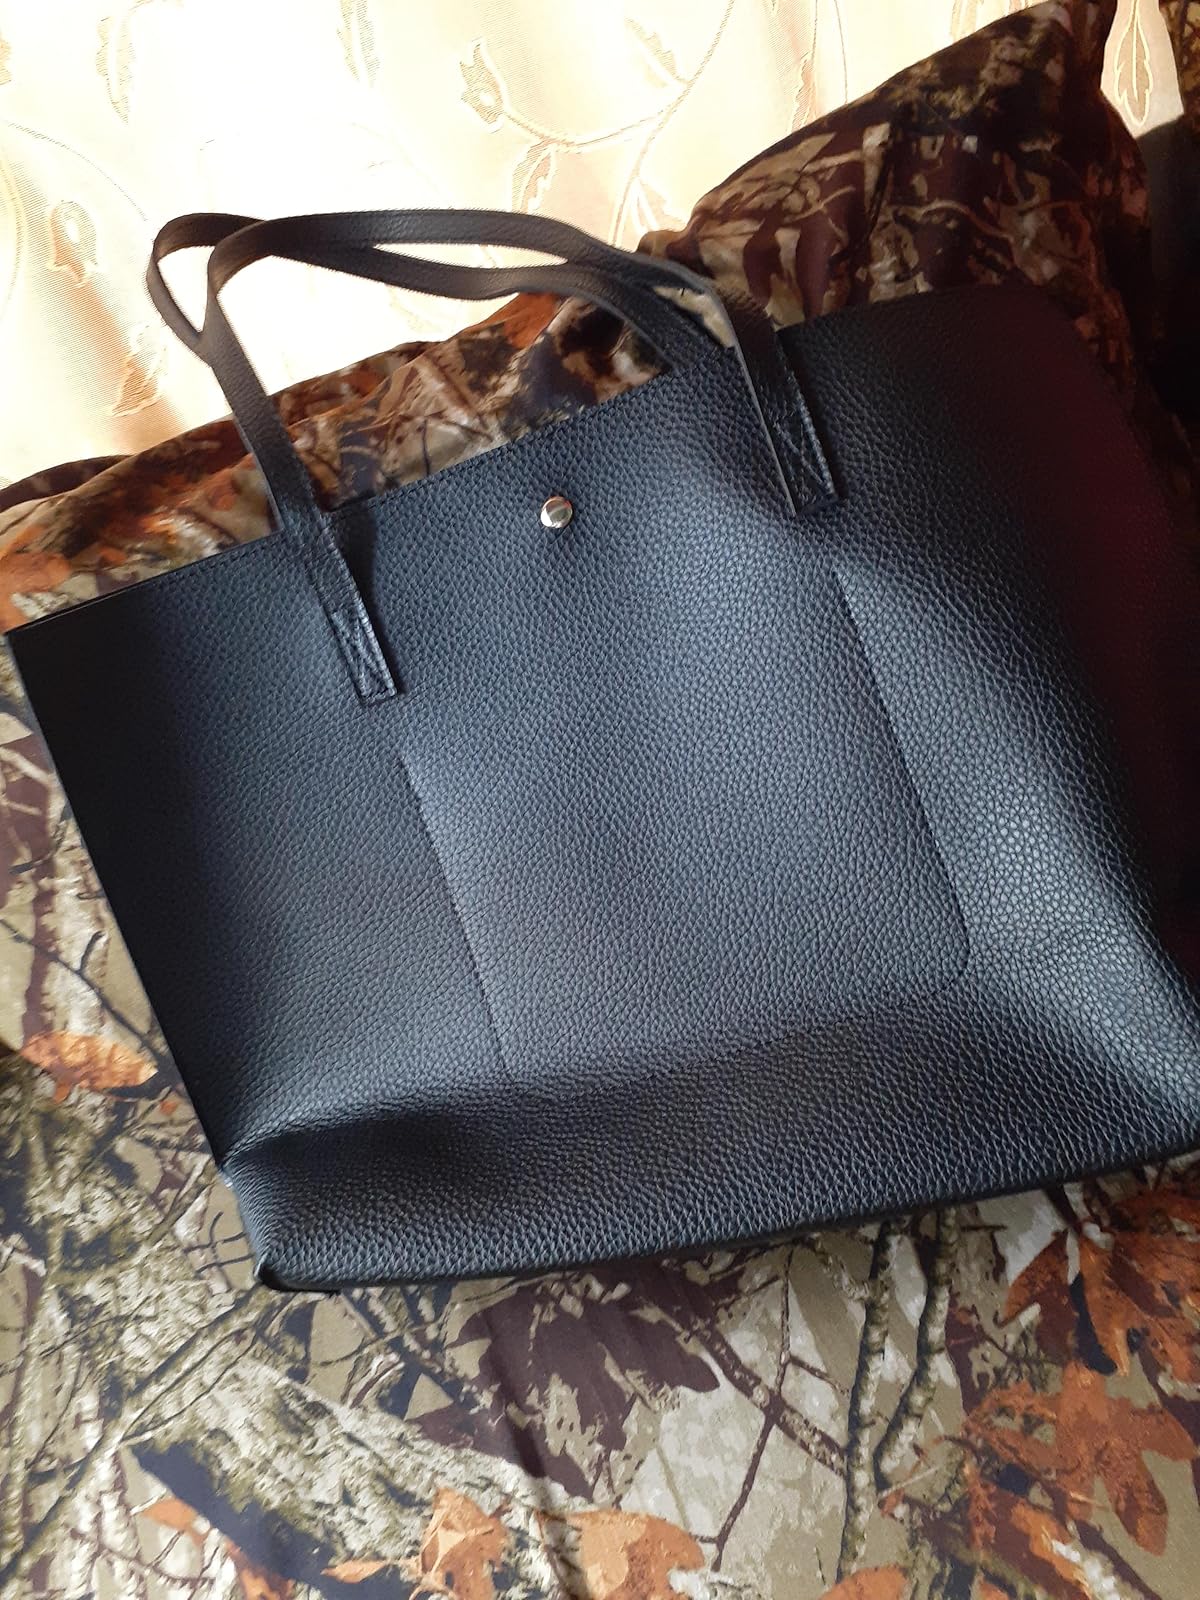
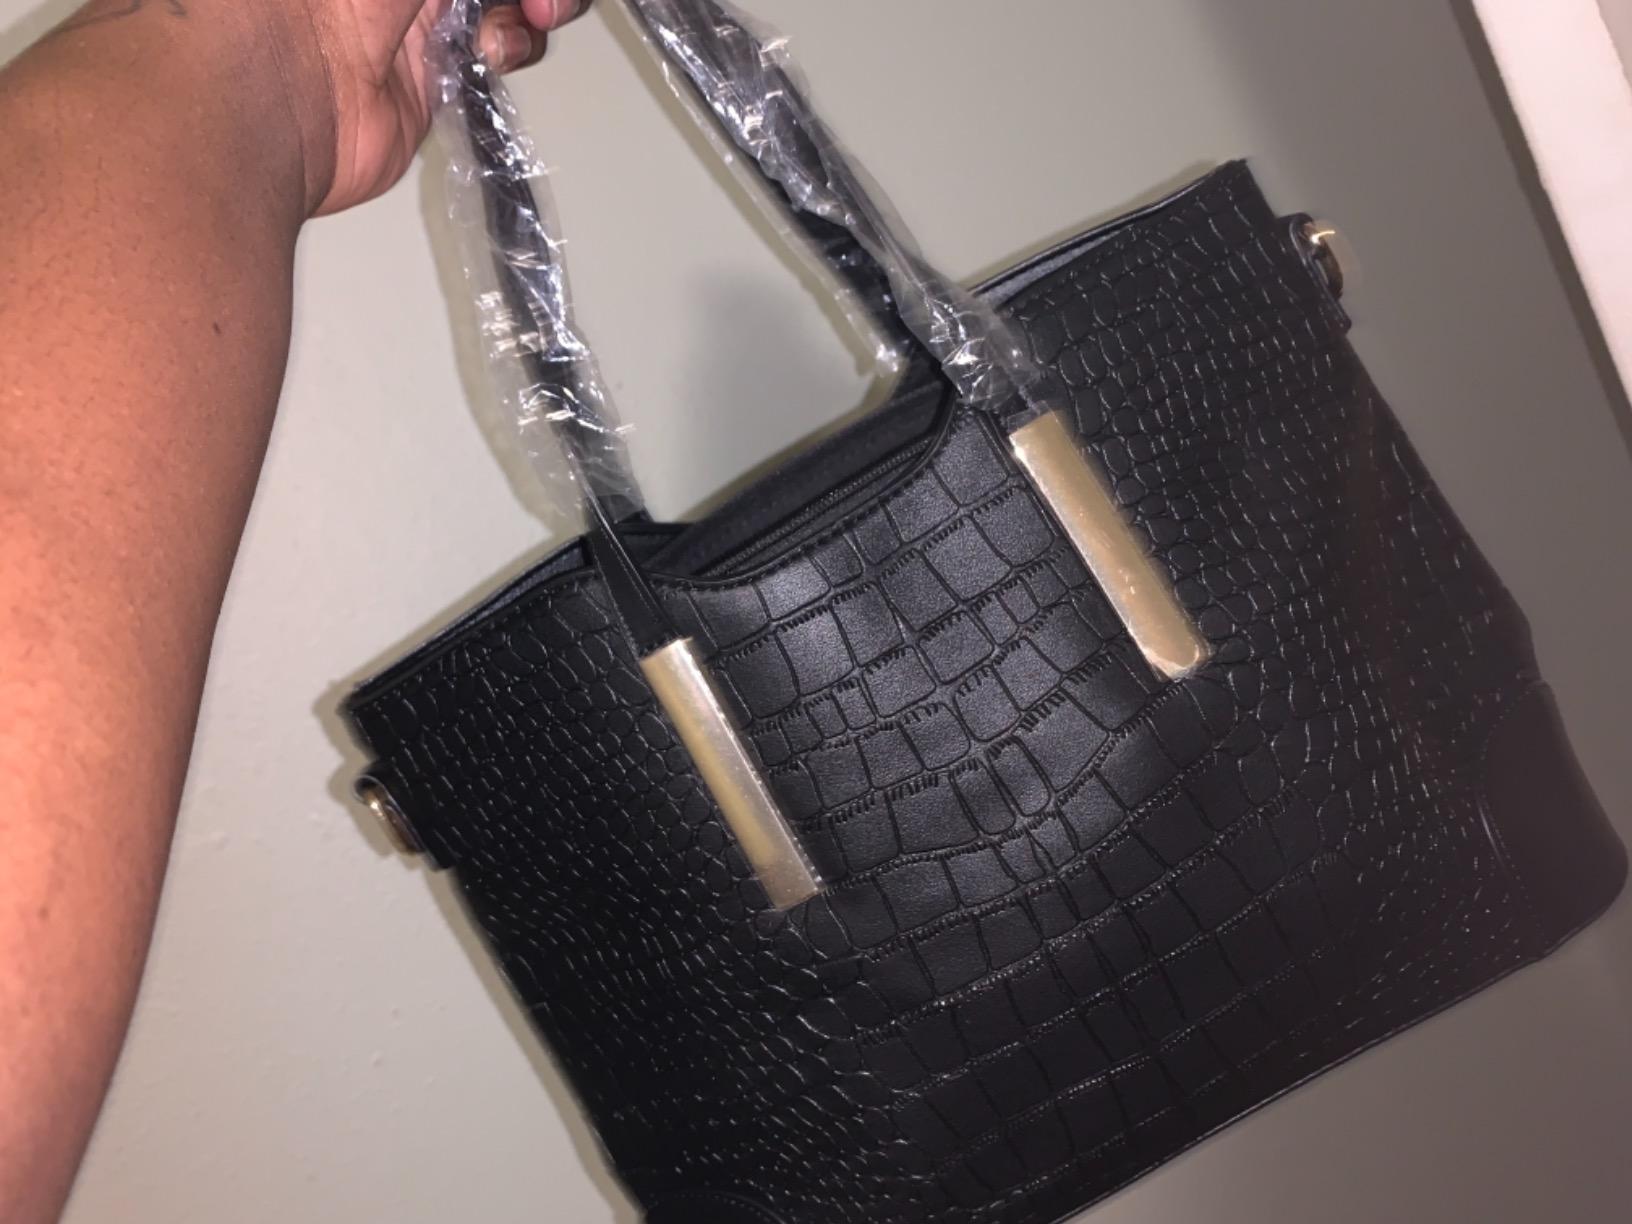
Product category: accessories_handbag
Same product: no